Julianne Phillips

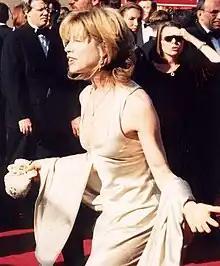
Phillips at the 1994 Emmy Awards

Julianne Phillips (born May 6, 1960) is an American former model and actress. She began her career as a model in the early 1980s before moving on to acting. She first attracted attention as the first wife of Bruce Springsteen and later for her role as Francesca "Frankie" Reed on the television drama series "Sisters" (1991–1996).